Slaughter of the Knezes

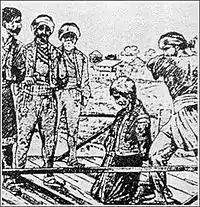
Dahije beheading a Serb "knez".

The Dahije began to monitor Serbs after learning of the conspiracy. They were initially concentrating more on the Valjevo "nahiya" and were less informed on Karađorđe's plans in Šumadija. After learning of further talks between Serbian "knezovi" and imperial Turks in Šumadija at the beginning of 1804, and perhaps receiving threats from the Porte, the Dahije decided to kill Serb leaders in order to thwart a rebellion against them. It seems that Mehmed-aga Fočić was tasked with overseeing the operation. The victims were "obor-knezes", "knezes", "buljubašas" and other chosen people. While murders began in December, most leaders were killed between 23–29 January.